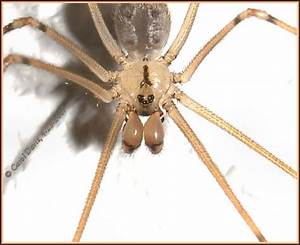
Label: spider